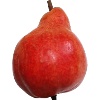
Label: red_pear